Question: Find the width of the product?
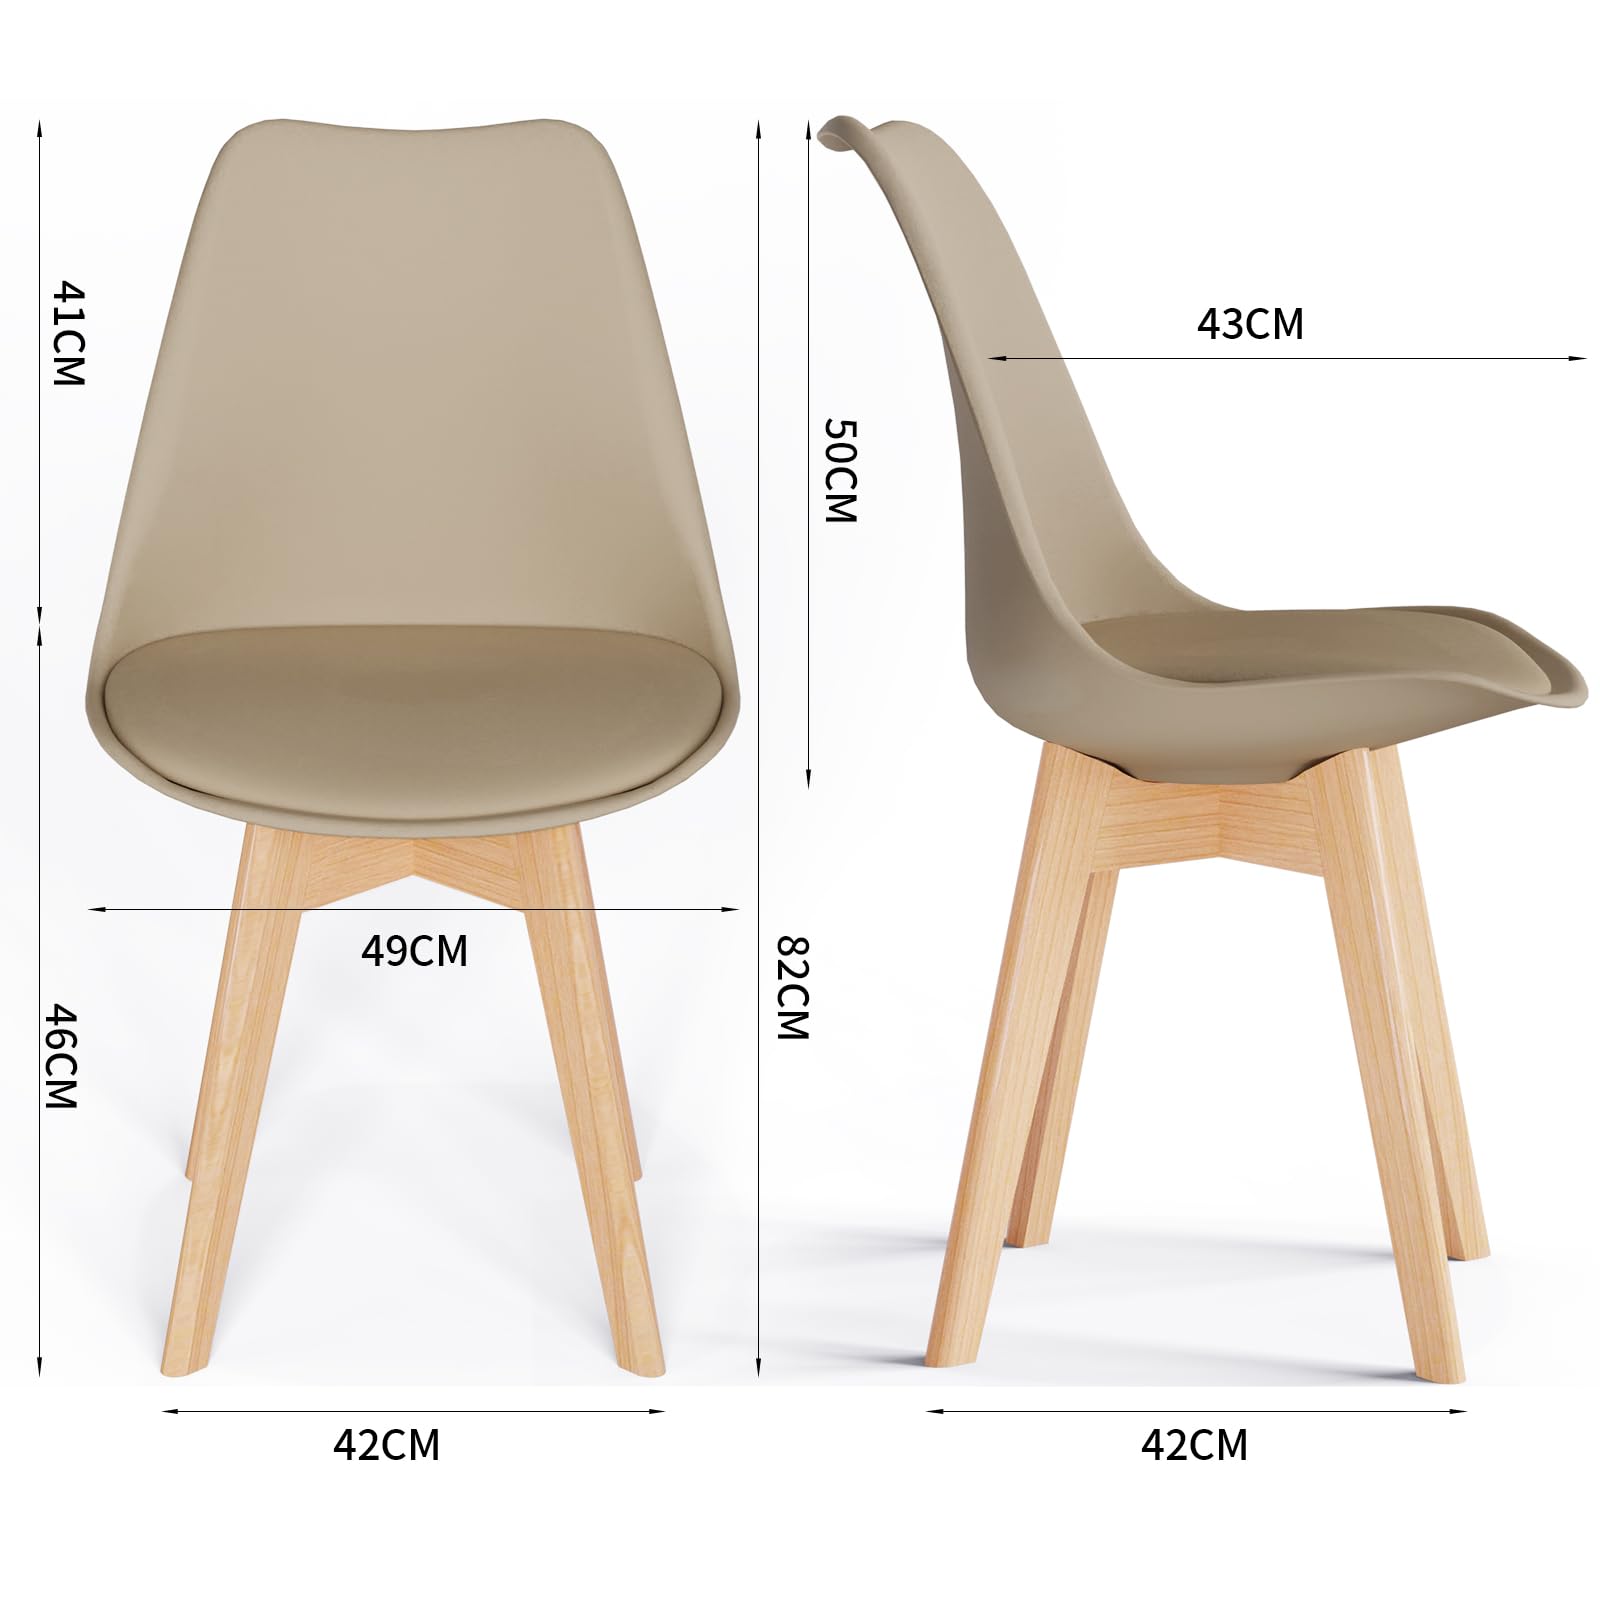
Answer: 50.0 centimetre